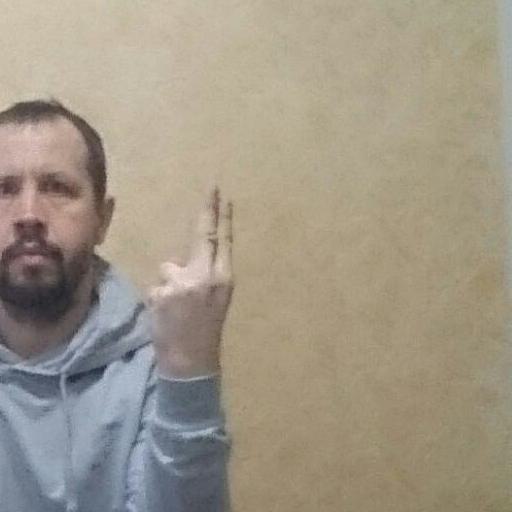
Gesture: two_up_inverted